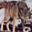
Label: wolf